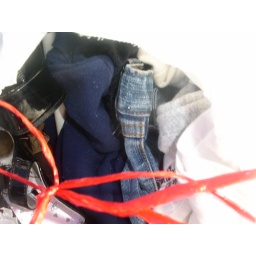
Also a bag of clothes in the pile with the potty seat